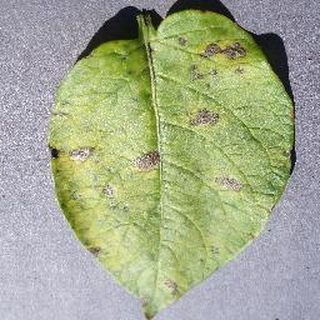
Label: potato_early_blight